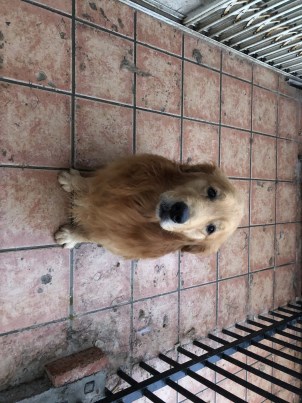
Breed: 5355-n000126-golden_retriever